Metohija

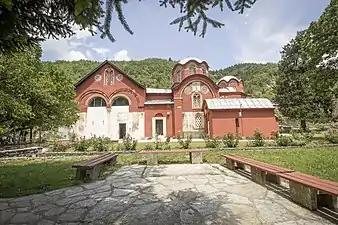
Patriarchal Monastery of Peć, the seat of the Serbian Orthodox Church from the 14th century. The name "Metohija" means "monastic estates"

In Albanian the area is called "Rrafshi i Dukagjinit" and means "the plateau of Dukagjin", as the toponym (in Albanian) took the name of the Dukagjini family who ruled a large part of Dukagjini during the 14th-15th centuries. According to Jahja Drançolli, a professor at the University of Pristina, the oldest name for the region is Dukagjin Plain or simply Dukagjin and the region was under the Sanjak of Dukagjin in the 15th–16th century with its capital in Peja. Drançolli also state that the name 'Metohija' does not appear as a geographic notion in the Medieval and Ottoman period which would have the meaning of the territory of Peja, Gjakova and Prizren. The denomination Metohija only appears as an ecclesiastic property. The name Metohija came first to be used as a geographic notion by Serbian scholars in the 19th-20th century. A similar name is found in Northern Albania, the Dukagjin highlands.